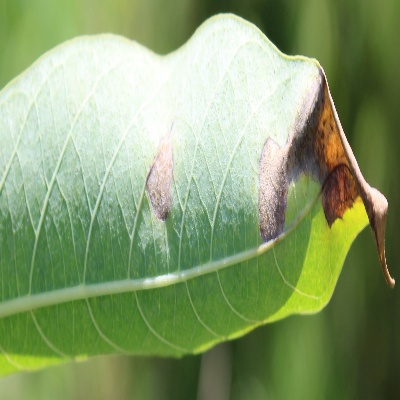
Crop: Cassava
Condition: bacterial blight